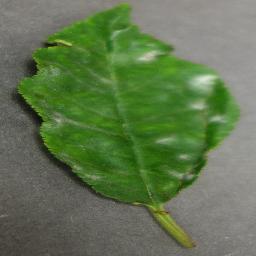
Label: Cherry___Powdery_mildew